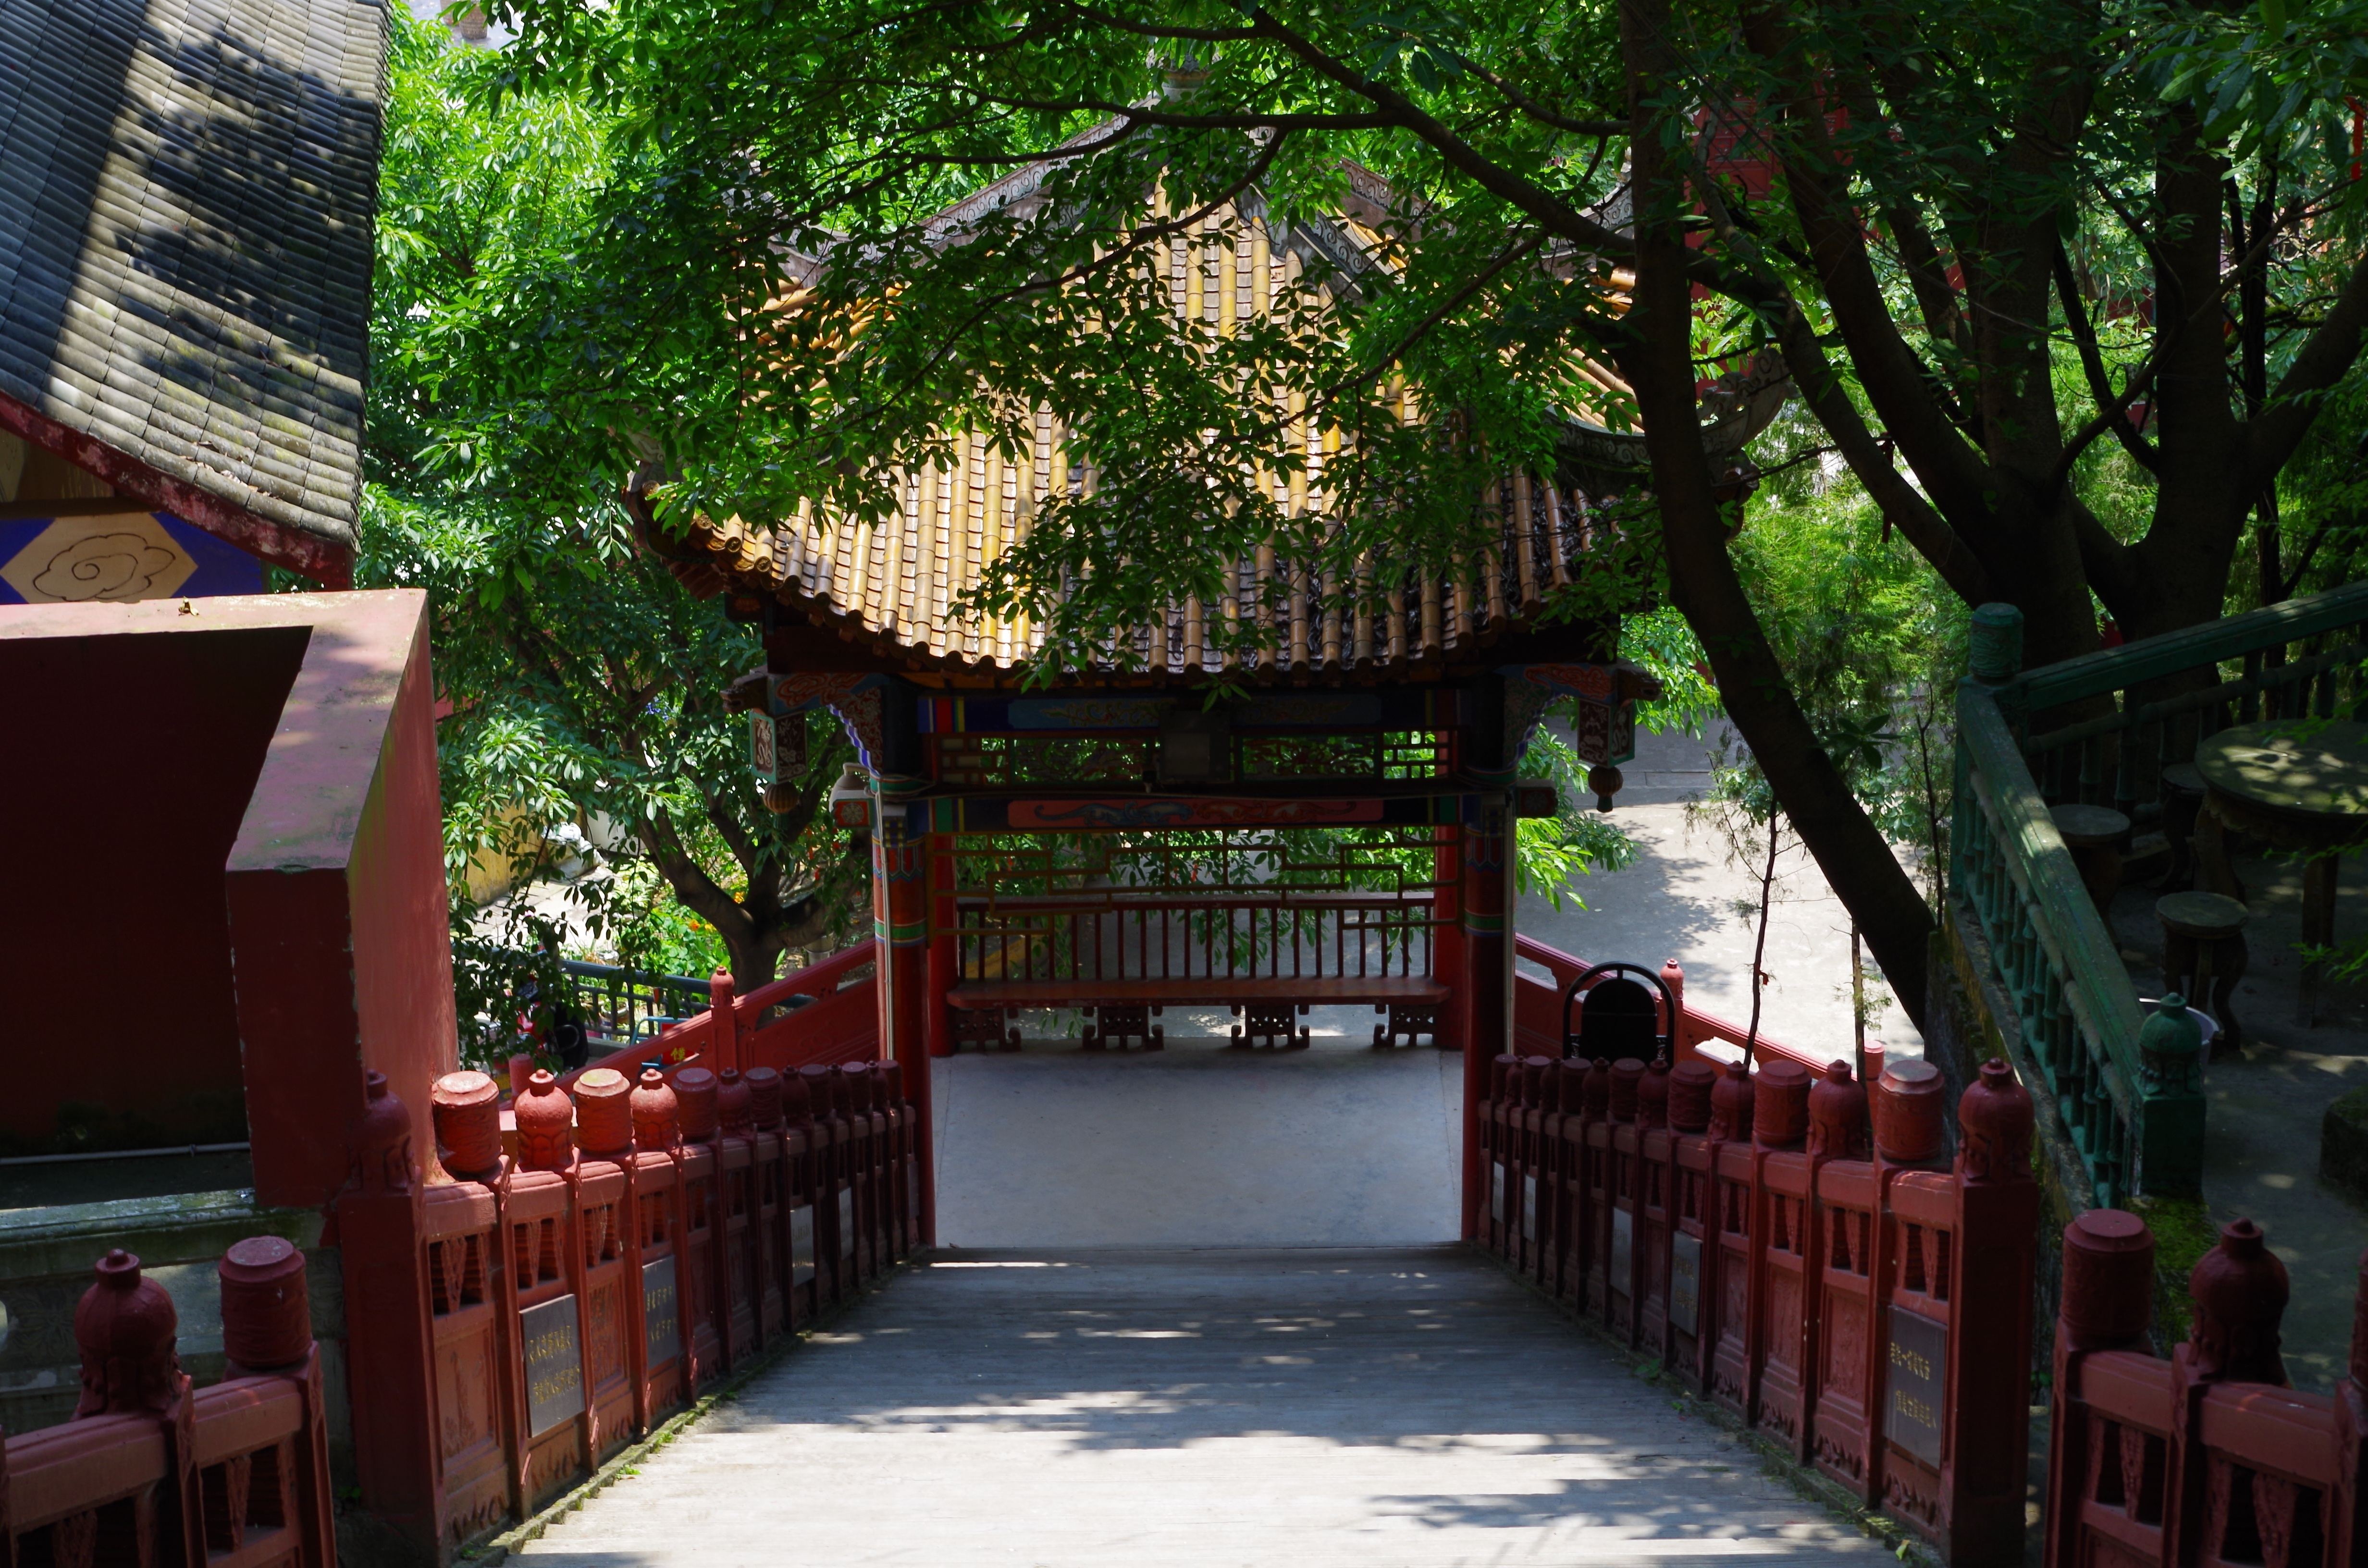
restaurant, arch, railing, red, asia, temple, stairs, resort, shrine, estate, hacienda, kadoba, traditional chinese, shinto shrine